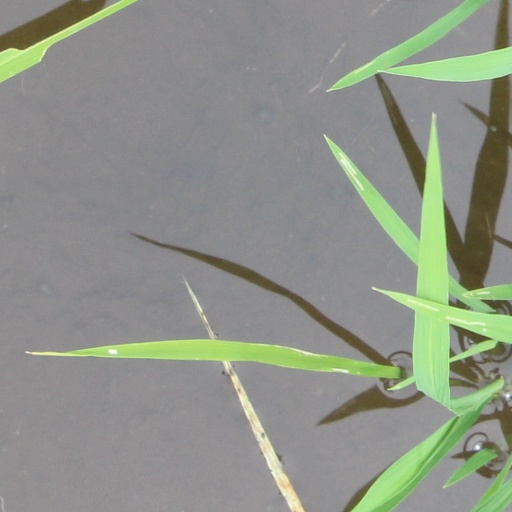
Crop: rice